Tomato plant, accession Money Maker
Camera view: tilt-top (135 deg); turntable rotation: 150 degrees
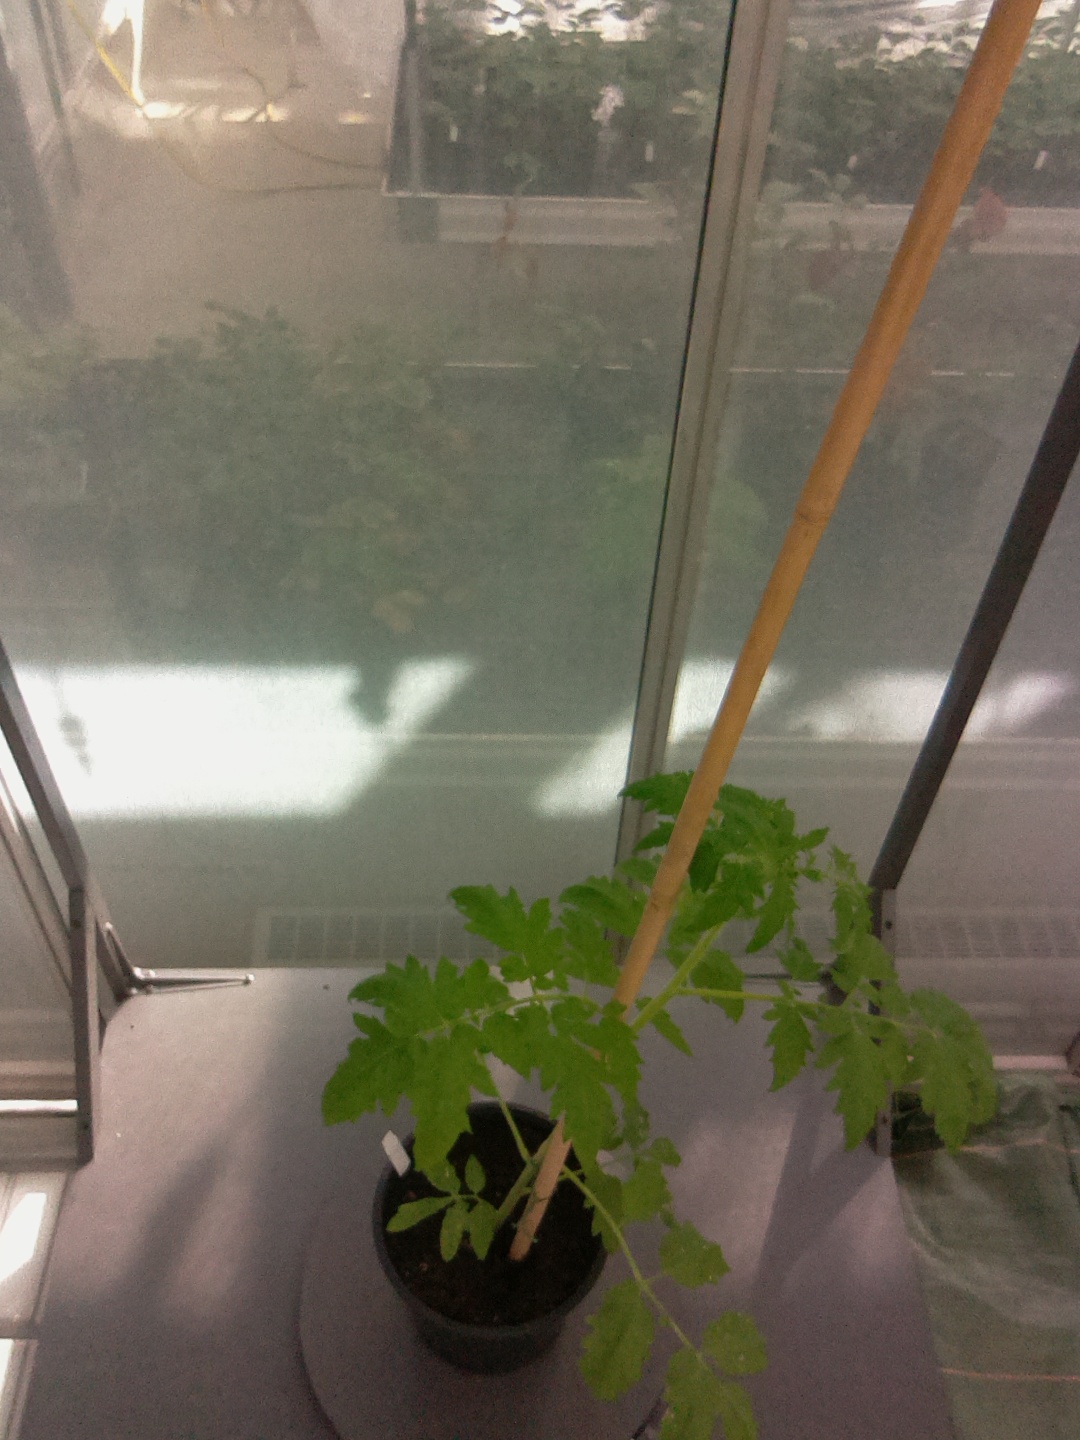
BBCH growth stage 15: 10 of true leaves visible